Chiyo-Kenchōguchi Station

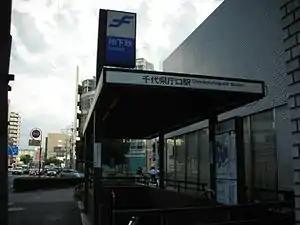

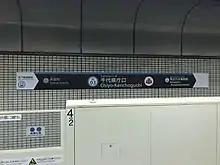
Running in board

In its planning phase the name "Chiyomachi Station" has been used, due to its location in the Chiyo area. But because it's near the Prefectural Government Agency the final name is Chiyo-Kenchōguchi.